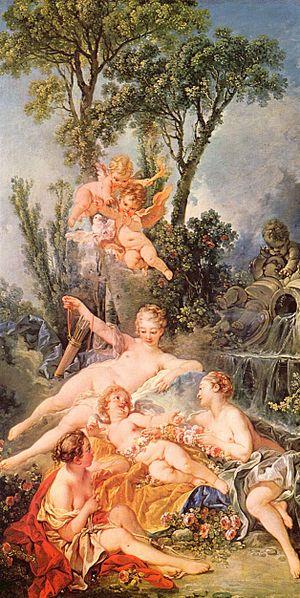
1754 est une année commune commençant un mardi.